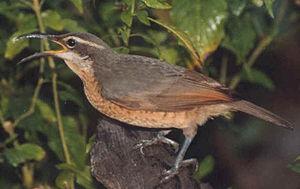
Le Paradisier de Victoria est un paradisier du Plateau d'Atherton dans la cordillère australienne.